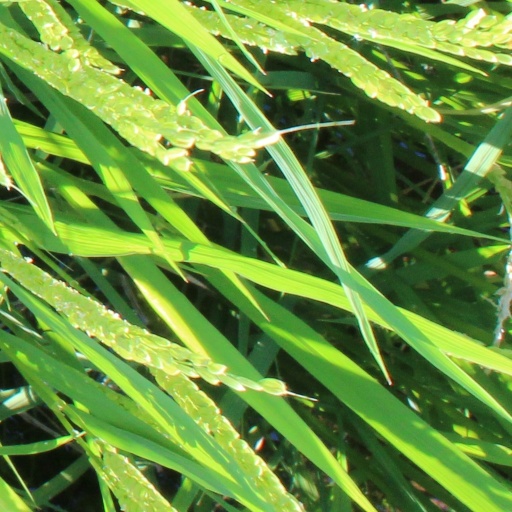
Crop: rice